Harry K. Newburn

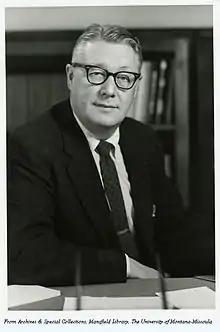
Newburn during his tenure as president of the University of Montana

Harry Kenneth Newburn (January 1, 1906 – August 25, 1974) was an American educator. He served as the president of various universities during the mid-20th century.